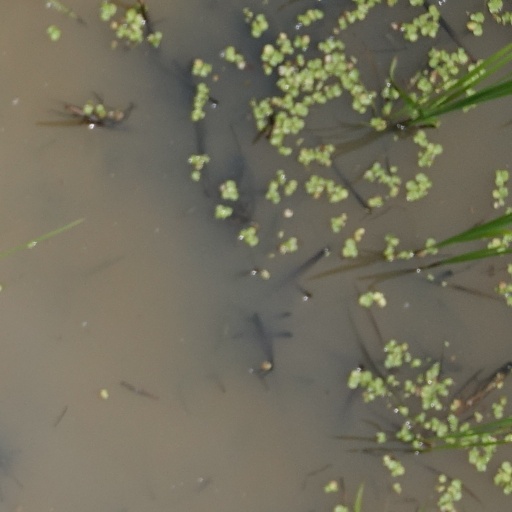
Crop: rice